Nyala

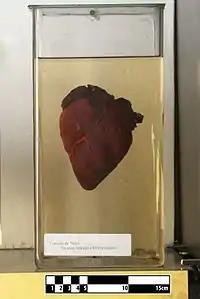
Nyala heart

The nyala is a spiral-horned and middle-sized antelope, between a bushbuck and a kudu. It is considered the most sexually dimorphic antelope. The nyala is typically between in head-and-body length. The male stands up to , the female is up to tall. Males weigh , while females weigh . Life expectancy of the nyala is about 19 years.